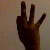
The image shows a hand gesture representing the number 9 in Indian Sign Language.